NXP Semiconductors

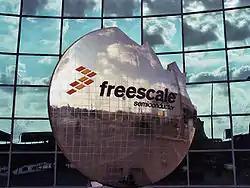
Freescale Semiconductors

In March 2015, a merger agreement was announced through which NXP would merge with competitor Freescale Semiconductor. In view of this merger, NXP's RF Power activities were sold to JAC Capital for US$1.8 billion and rebranded as Ampleon, in a transaction closed in November 2015. Both NXP and Freescale had deep roots stretching back to when they were part of Philips (NXP), and Motorola (Freescale) respectively. Both had similar revenue; US$4.8 billion and US$4.2 billion in 2013 for NXP and Freescale, respectively with NXP primarily focusing on near field communication (NFC) and high-performance mixed signal (HPMS) hardware, and Freescale focusing on its microprocessor and microcontroller businesses, and both companies possessing roughly equal patent portfolios. On December 7, 2015, NXP completed the merger with Freescale Semiconductor; the merged company continued its operation as NXP Semiconductors N.V.